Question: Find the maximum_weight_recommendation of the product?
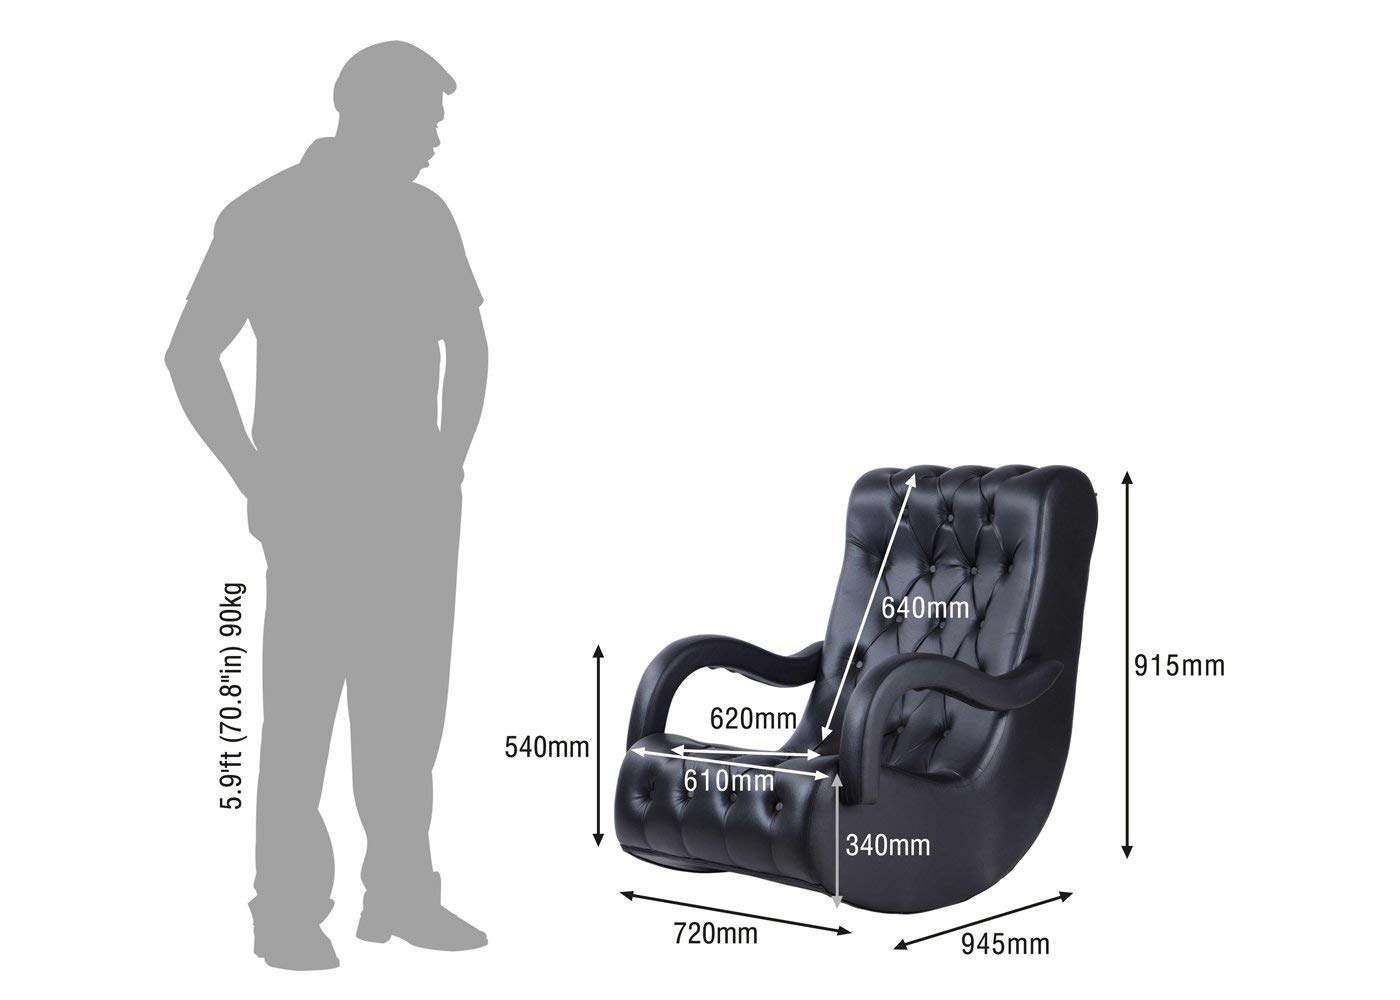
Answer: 90 kilogram